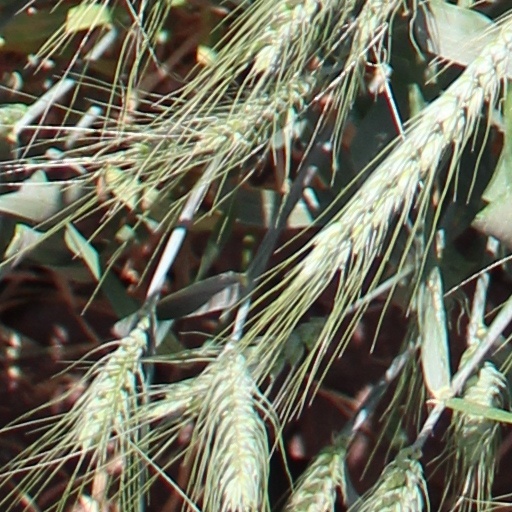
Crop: wheat